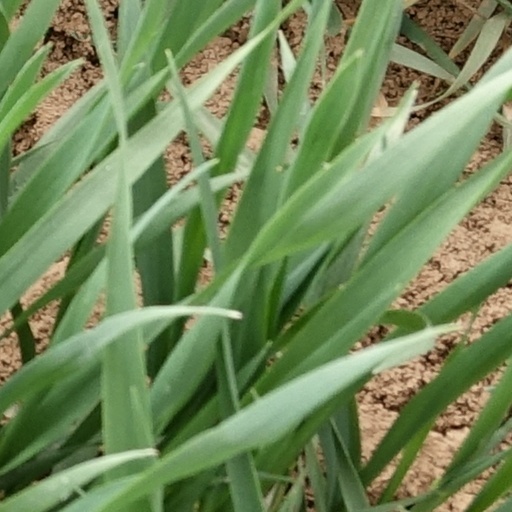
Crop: wheat